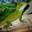
Label: lizard